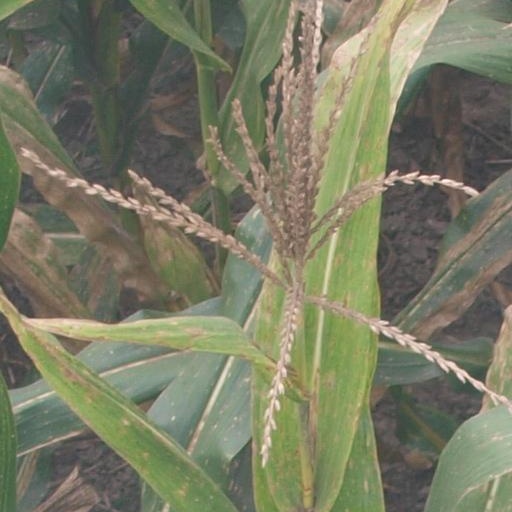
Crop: maize; corn